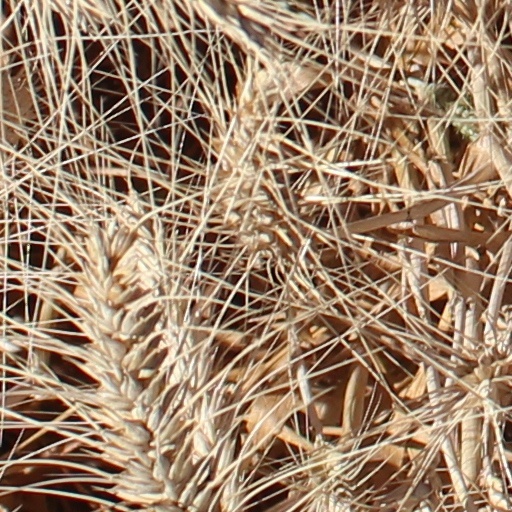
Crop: wheat